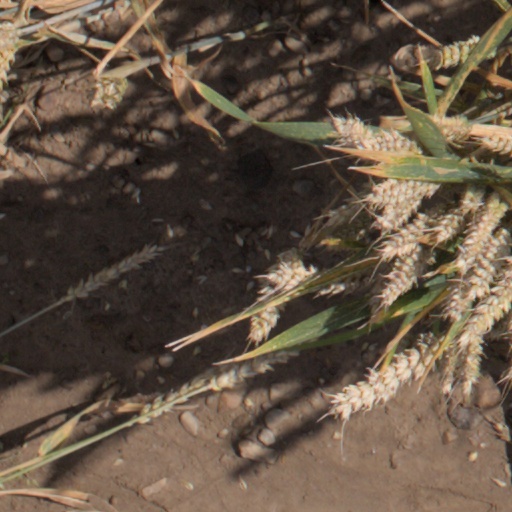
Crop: wheat